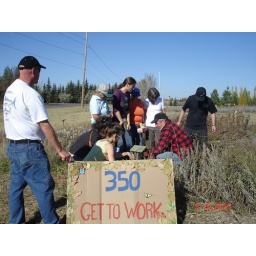
Busy collecting native plant seeds to promote biodiversity and reduce dependence on water in our gardens. Photo: Katelyn Lee